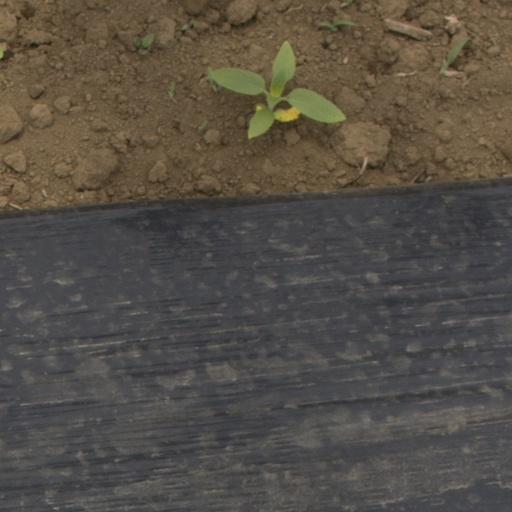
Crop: Jerusalem artichoke